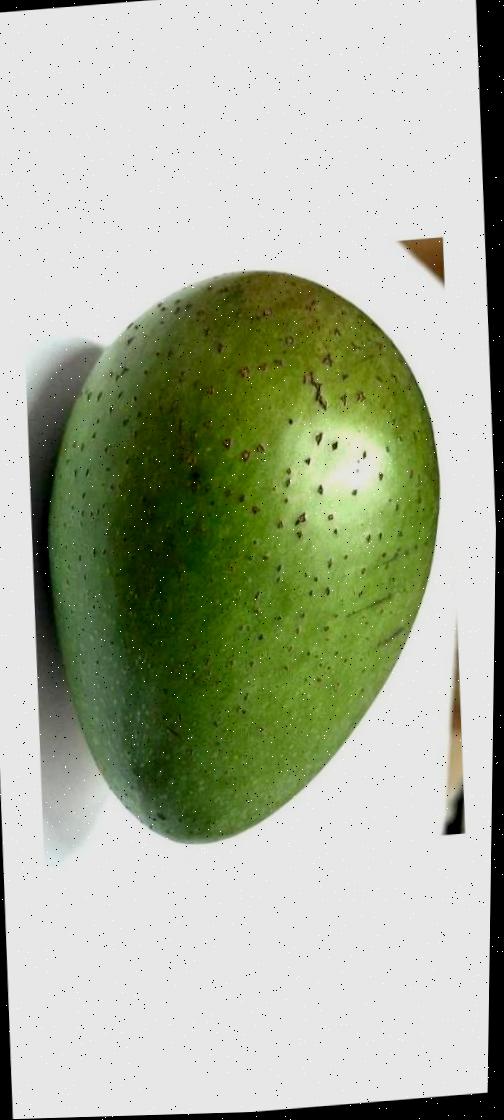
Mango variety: Ashshina Zhinuk